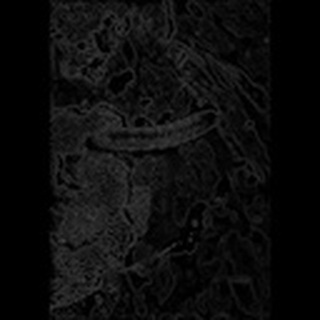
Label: cotton_army_worm